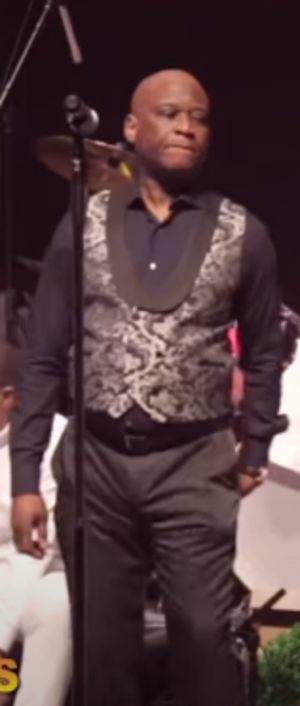
José N'Yoka M'Vula, dit N'Yoka Longo est un chanteur et producteur congolais. Il est connu pour être le dirigeant principal du Zaïko Langa-Langa, dont il est membre depuis son début en décembre 1969. Il est également le musicien congolais à rester cinquante ans dans un même groupe. Ses titres ont été très célèbres sourtout au période du Zaïre. Il compose les titres "Sentiment Awa", "Nalali Pongi", "Amando" ou encore "Zekira", des titres notables du Zaïko Langa-Langa. Il est aussi le PCA intérimaire de la SOCODA, la société des droits d'auteur musicales congolais.